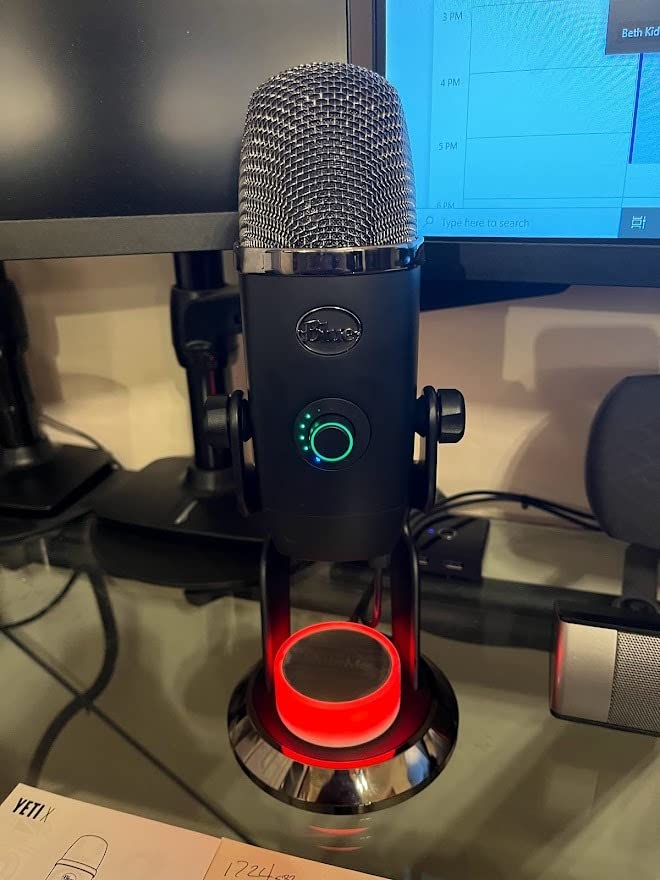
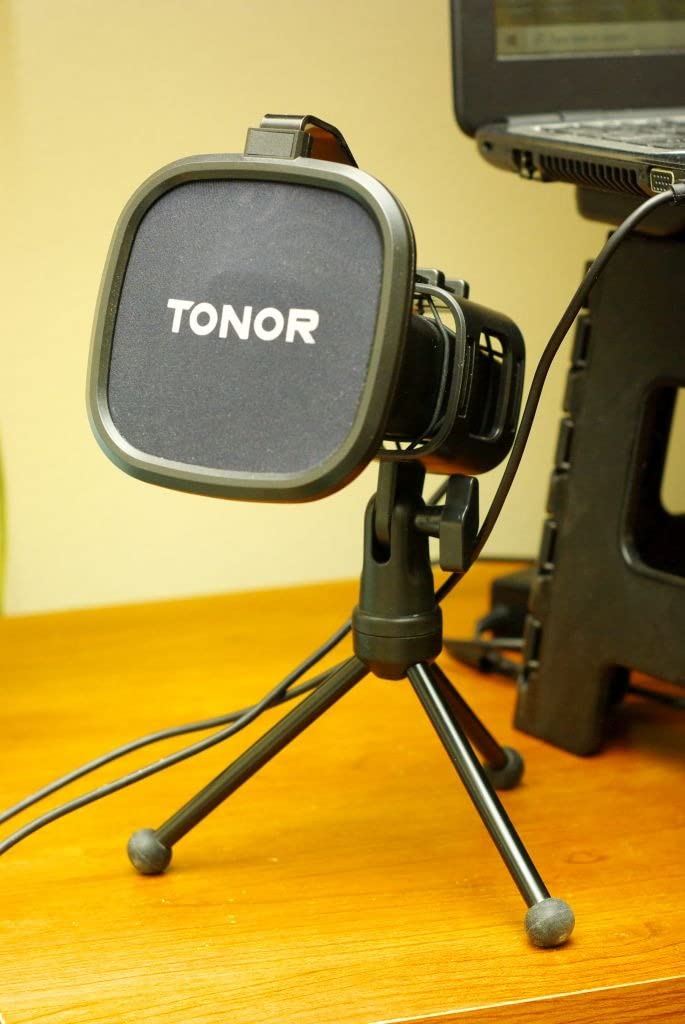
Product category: microphone
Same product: no